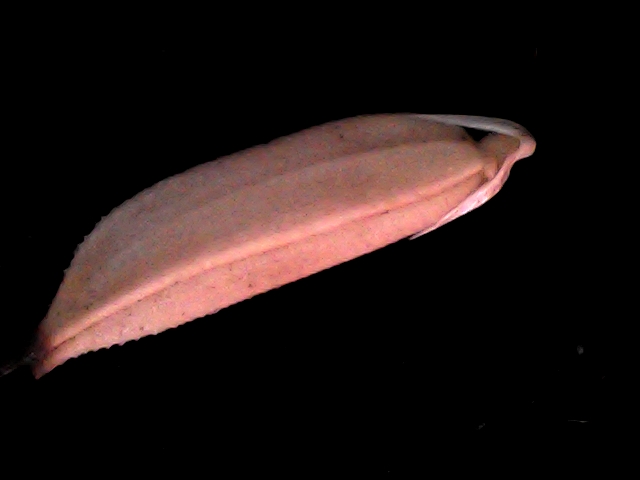
Rice variety: BD70